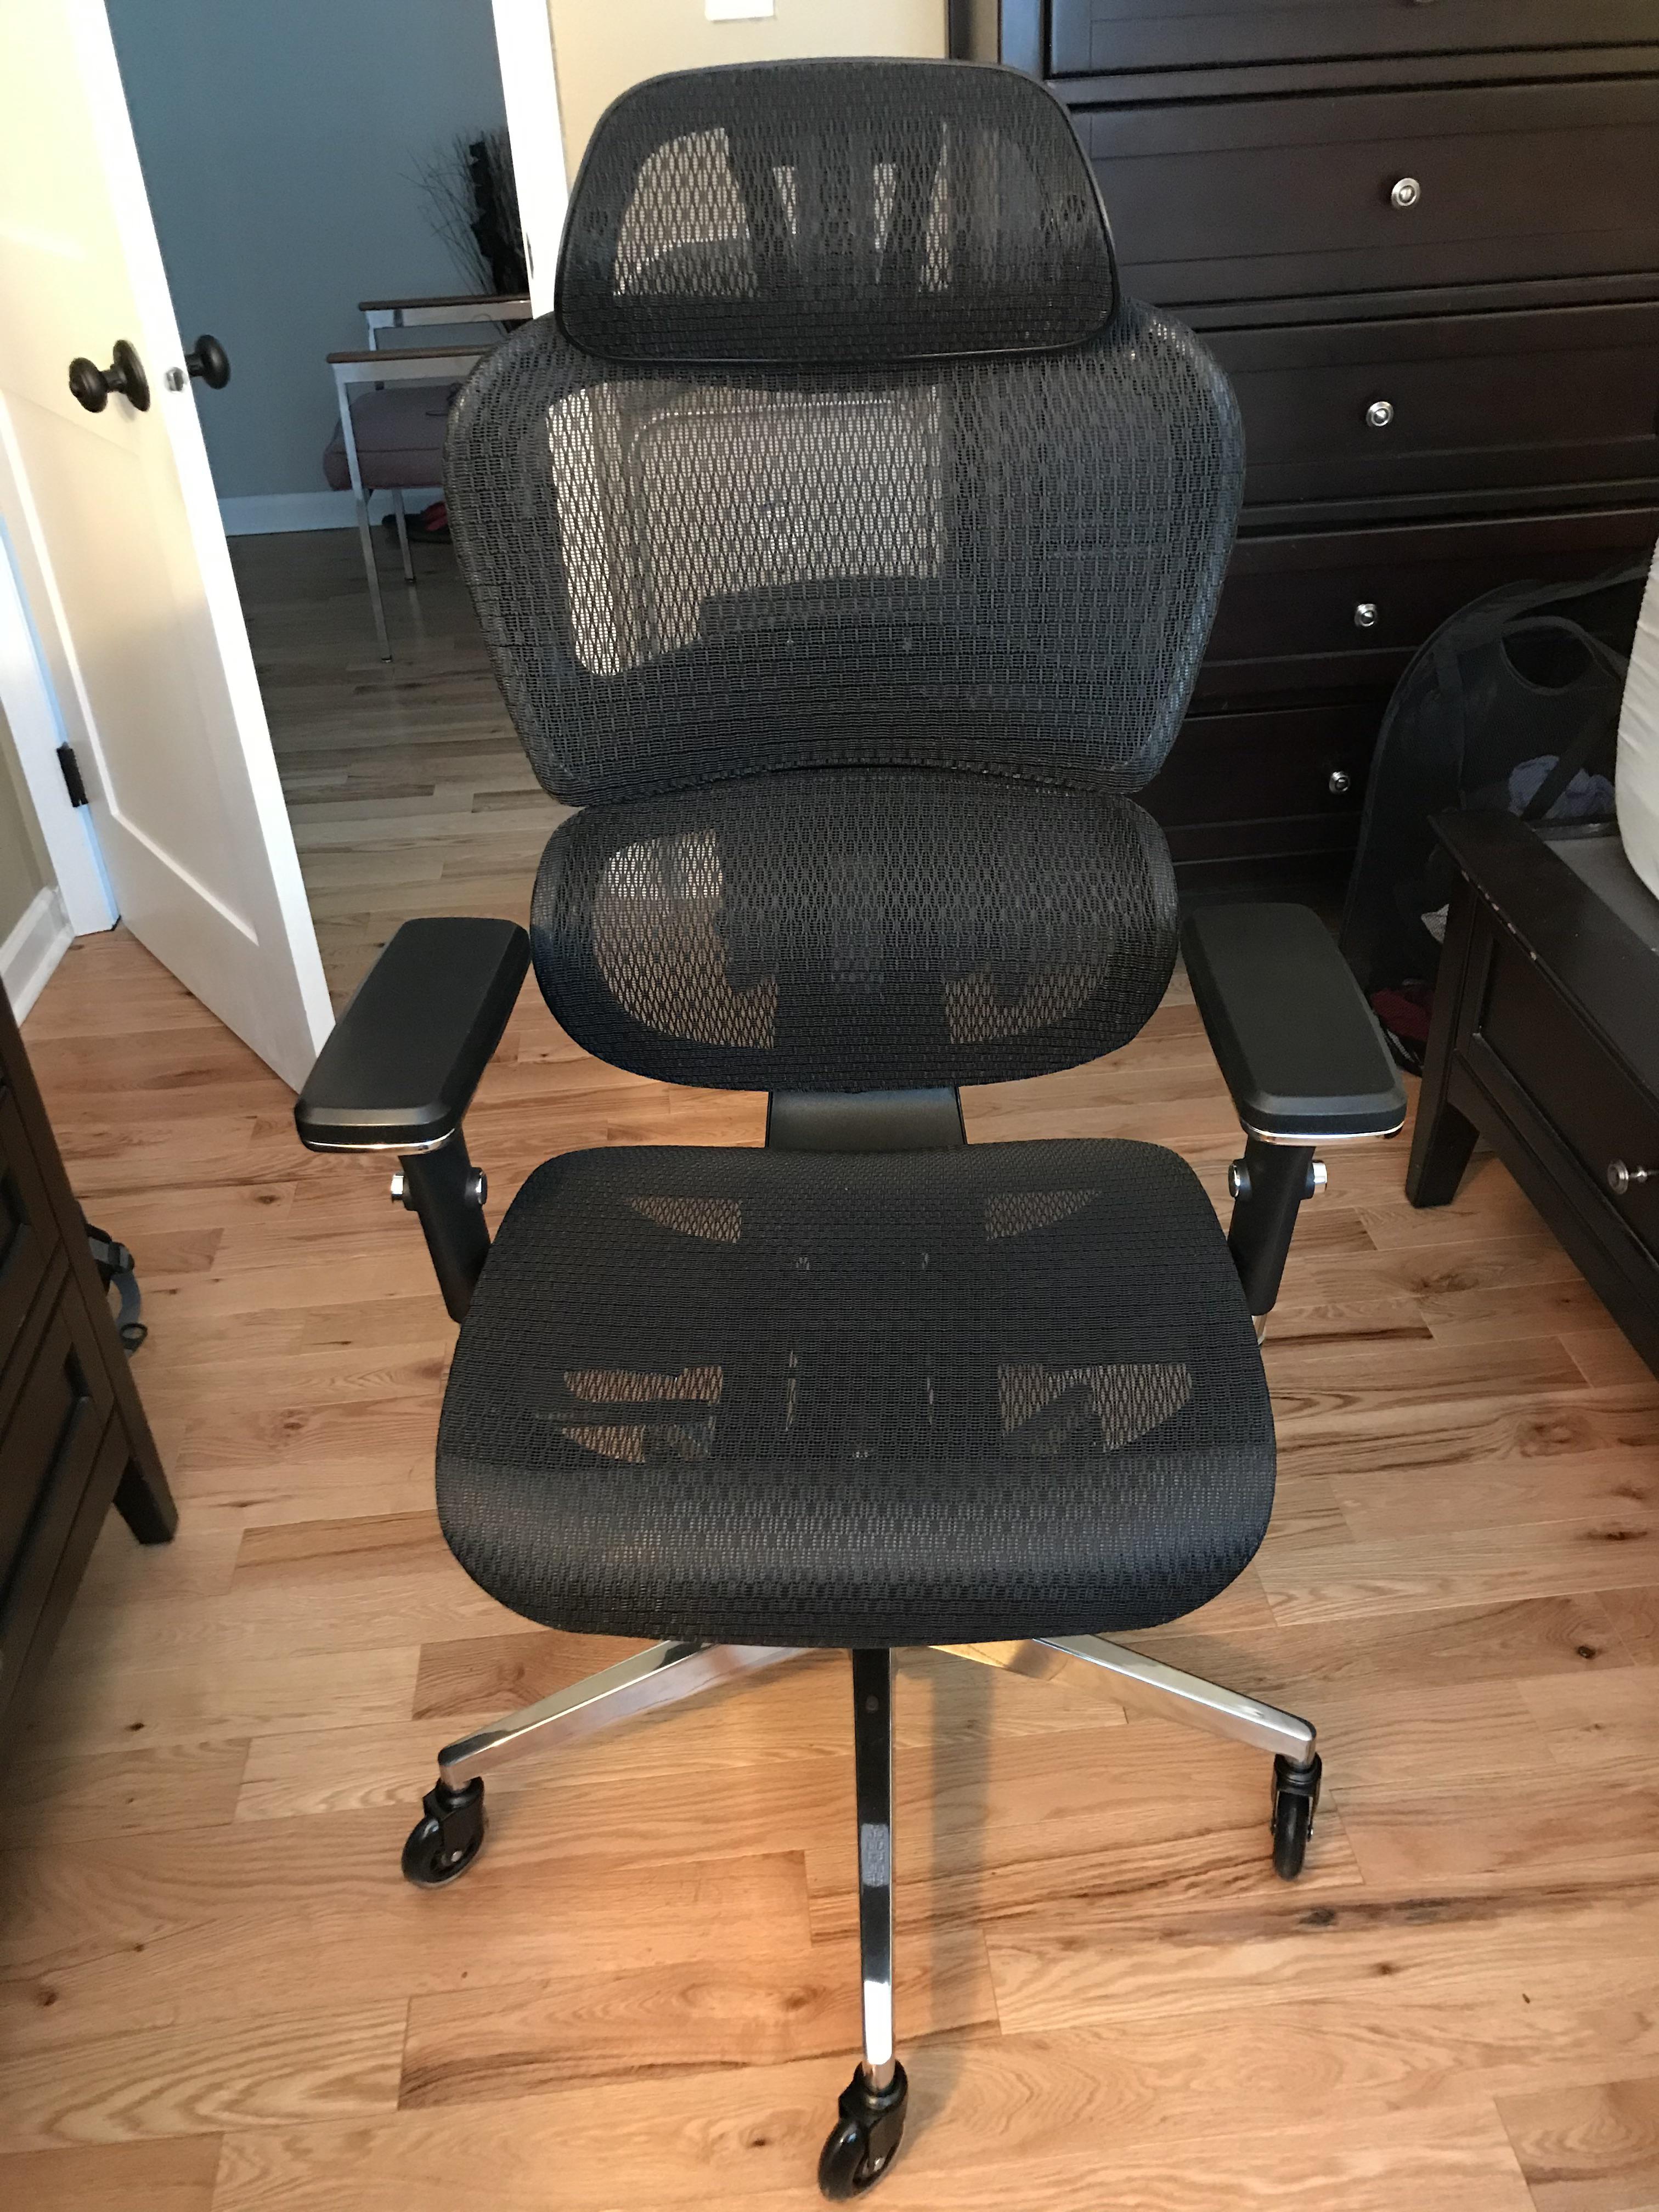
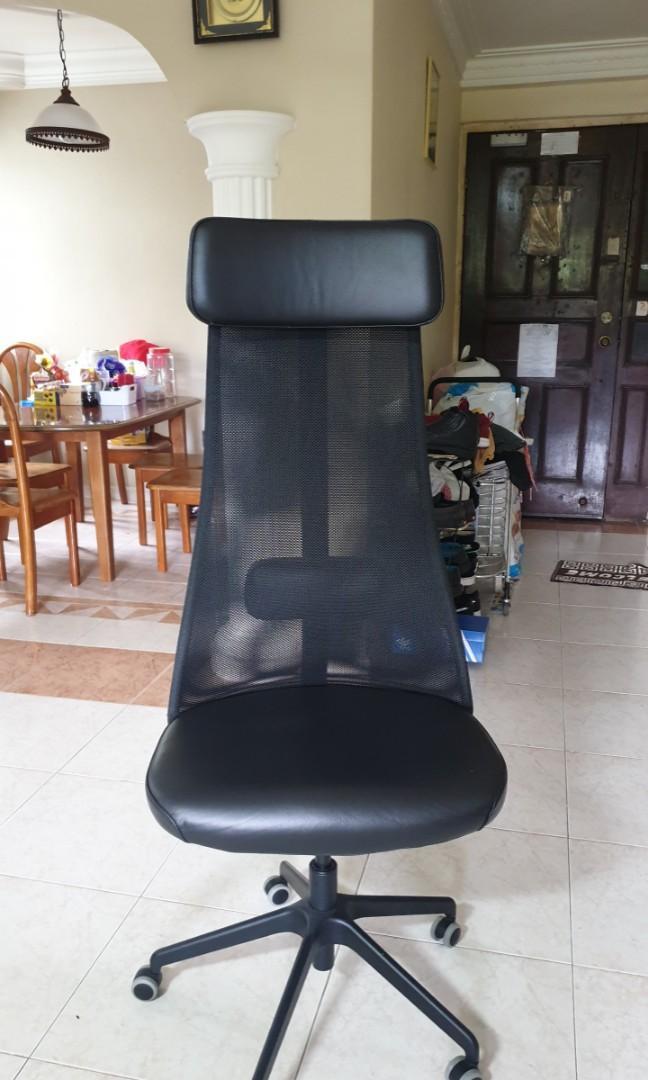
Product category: items_chair
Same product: no